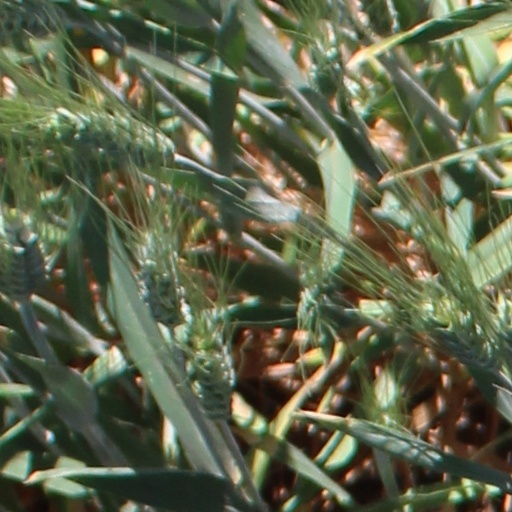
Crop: wheat